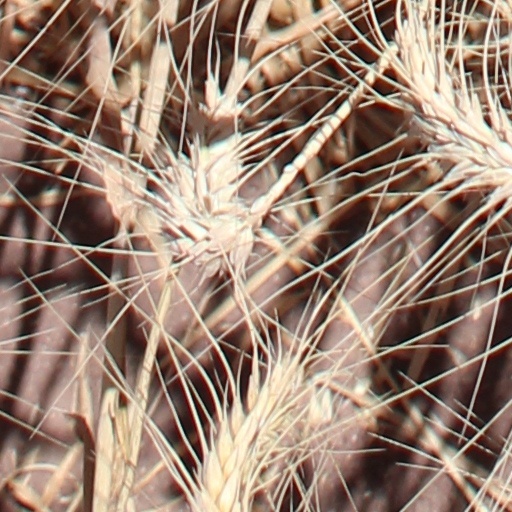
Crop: wheat